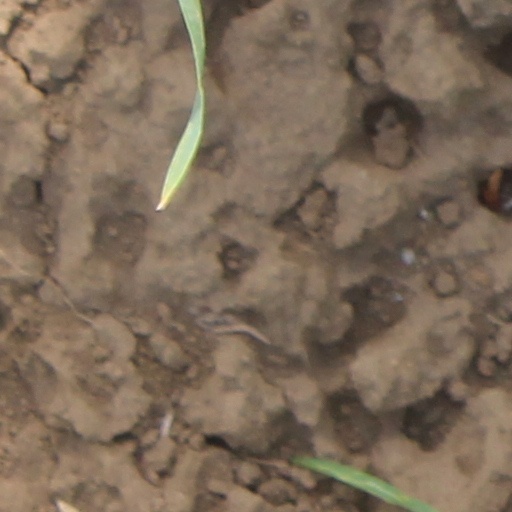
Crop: wheat